Dorothea Stewart, Countess of Gowrie

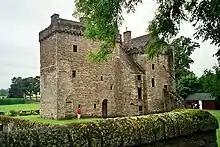
Ruthven Castle, now known as Huntingtower

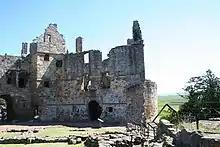
Dirleton Castle, exterior of the Gowrie lodging

She was the oldest daughter of Henry Stewart, 1st Lord Methven and Janet Stewart, daughter of John Stewart, 2nd Earl of Atholl and Janet Campbell. Her siblings were Henry Stewart, 2nd Lord Methven, Margaret Stewart, Mistress of Ochiltree, and Joan Stewart, Countess of Argyll.